Henry Kissinger

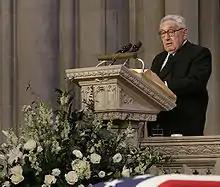
Kissinger speaking during Gerald Ford's funeral in January 2007

In September 1989, "The Wall Street Journal"s John Fialka disclosed that Kissinger took a direct economic interest in U.S.–China relations in March 1989 with the establishment of China Ventures, Inc., a Delaware limited partnership, of which he was chairman of the board and chief executive officer. A US$75 million investment in a joint venture with the Communist Party government's primary commercial vehicle at the time, China International Trust & Investment Corporation (CITIC), was its purpose. Board members were major clients of Kissinger Associates. Kissinger was criticized for not disclosing his role in the venture when called upon by ABC's Peter Jennings to comment the morning after the June 4, 1989, Tiananmen Square massacre. Kissinger's position was generally supportive of Deng Xiaoping's decision to use the military against the demonstrating students and he opposed economic sanctions.